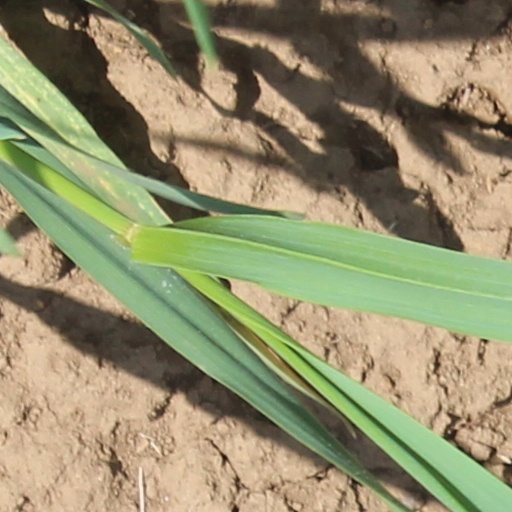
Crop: wheat